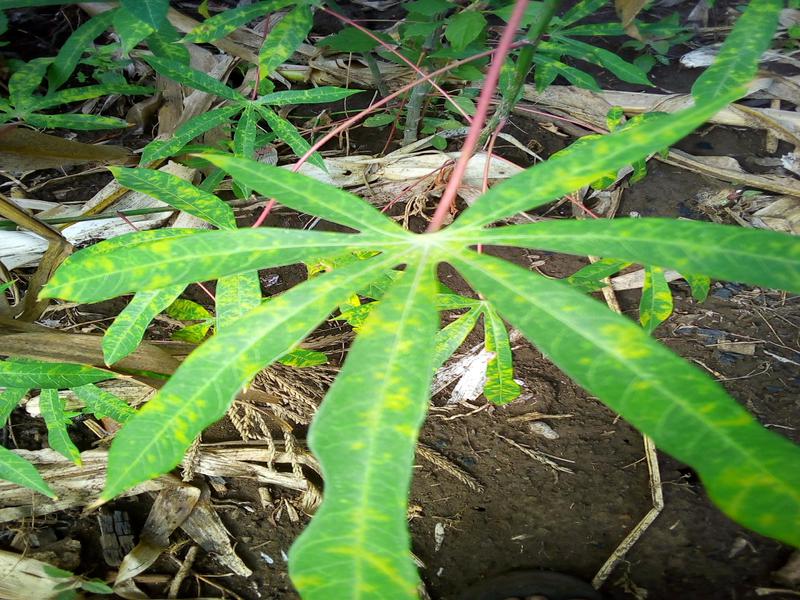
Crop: cassava
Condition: brown_streak_disease